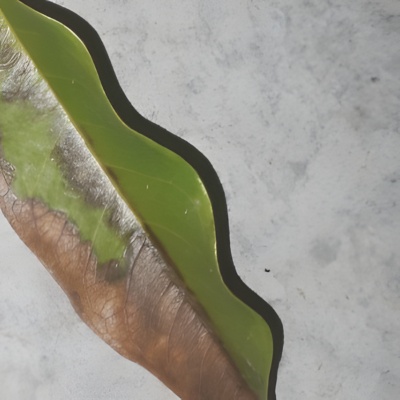
Label: Leaf_Rhizoctonia